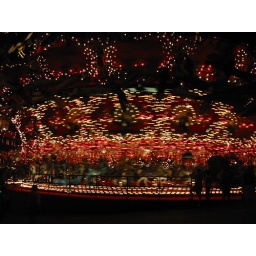
Carousel in the house on the rock